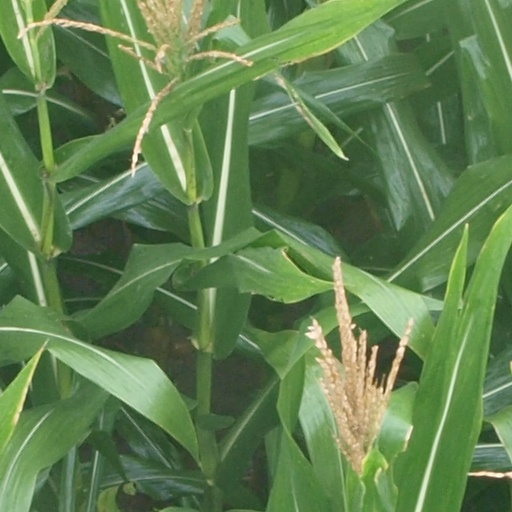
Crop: maize; corn